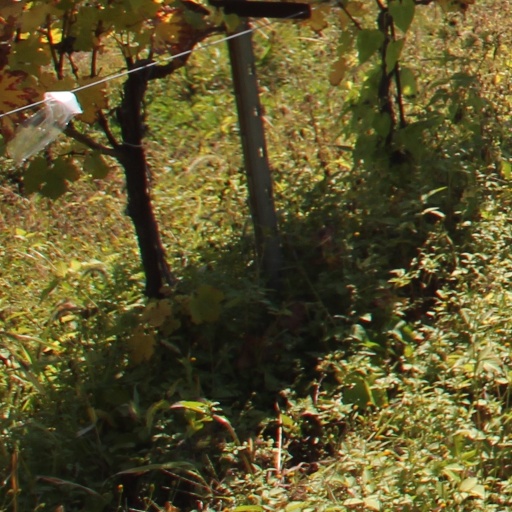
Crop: grape